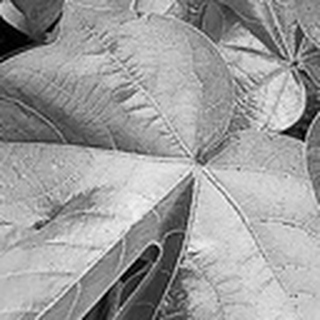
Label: healthy_cotton